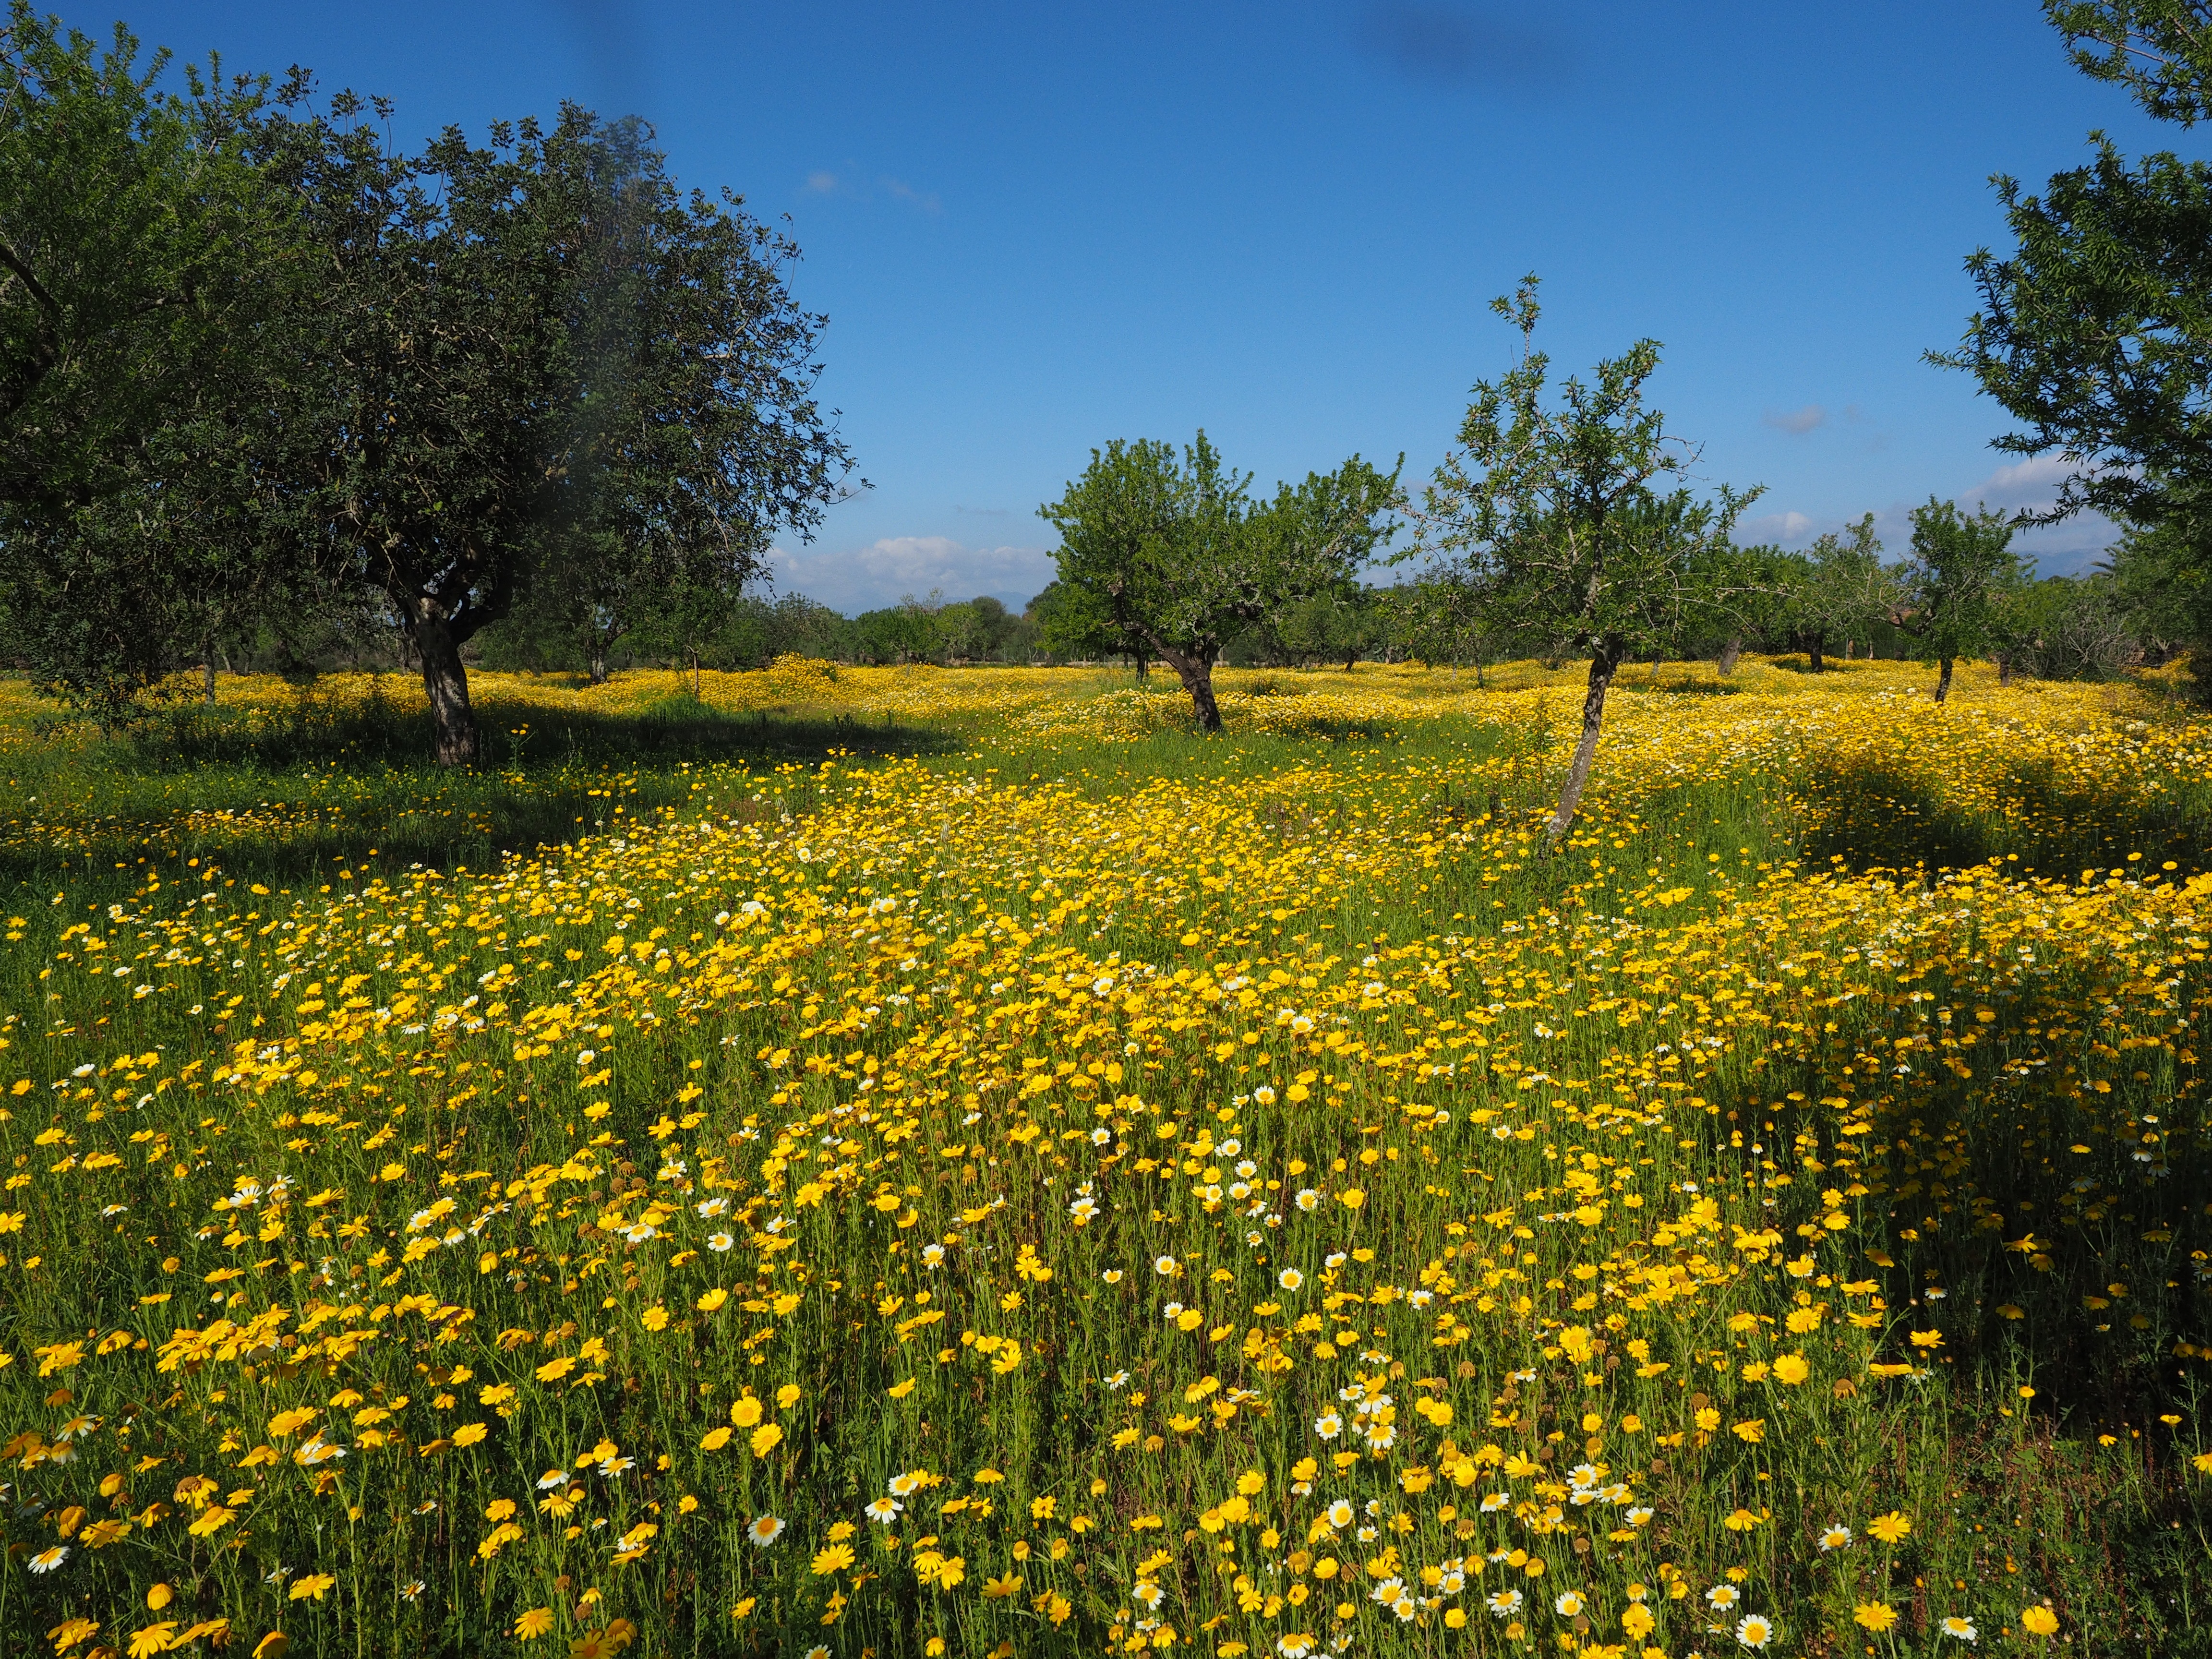
landscape, cloud, plant, sky, field, meadow, prairie, sunlight, flower, produce, pasture, autumn, yellow, flora, plain, rapeseed, wildflower, flowers, spain, grassland, vegetation, asteraceae, daisies, mallorca, woodland, habitat, ecosystem, flower meadow, marguerite, brassica, composites, rural area, olive trees, fruit tree meadow, bl tenmeer, flowering plant, balearic islands, daisy family, garland chrysanthemum, fruit trees, glebionis coronarian, gold flower, cretan gold flower, natural environment, land plant, crown anthemideae, salad chrysanthemum, dining chrysanthemum, olive tree meadow, tree meadow